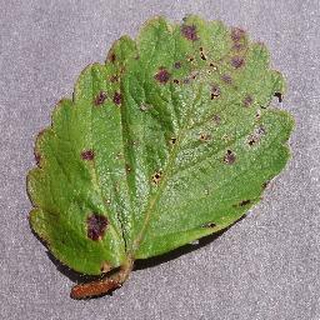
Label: strawberry_leaf_scorch